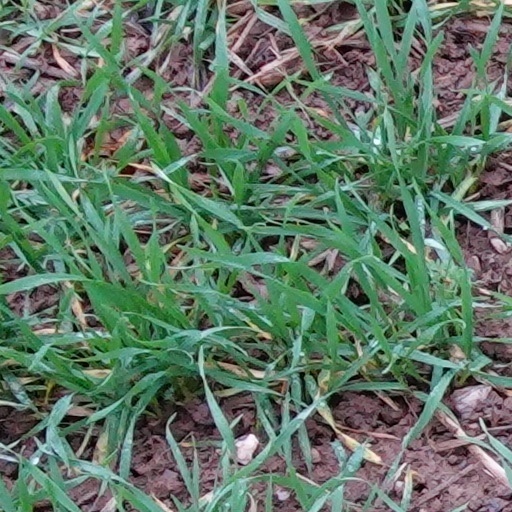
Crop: wheat